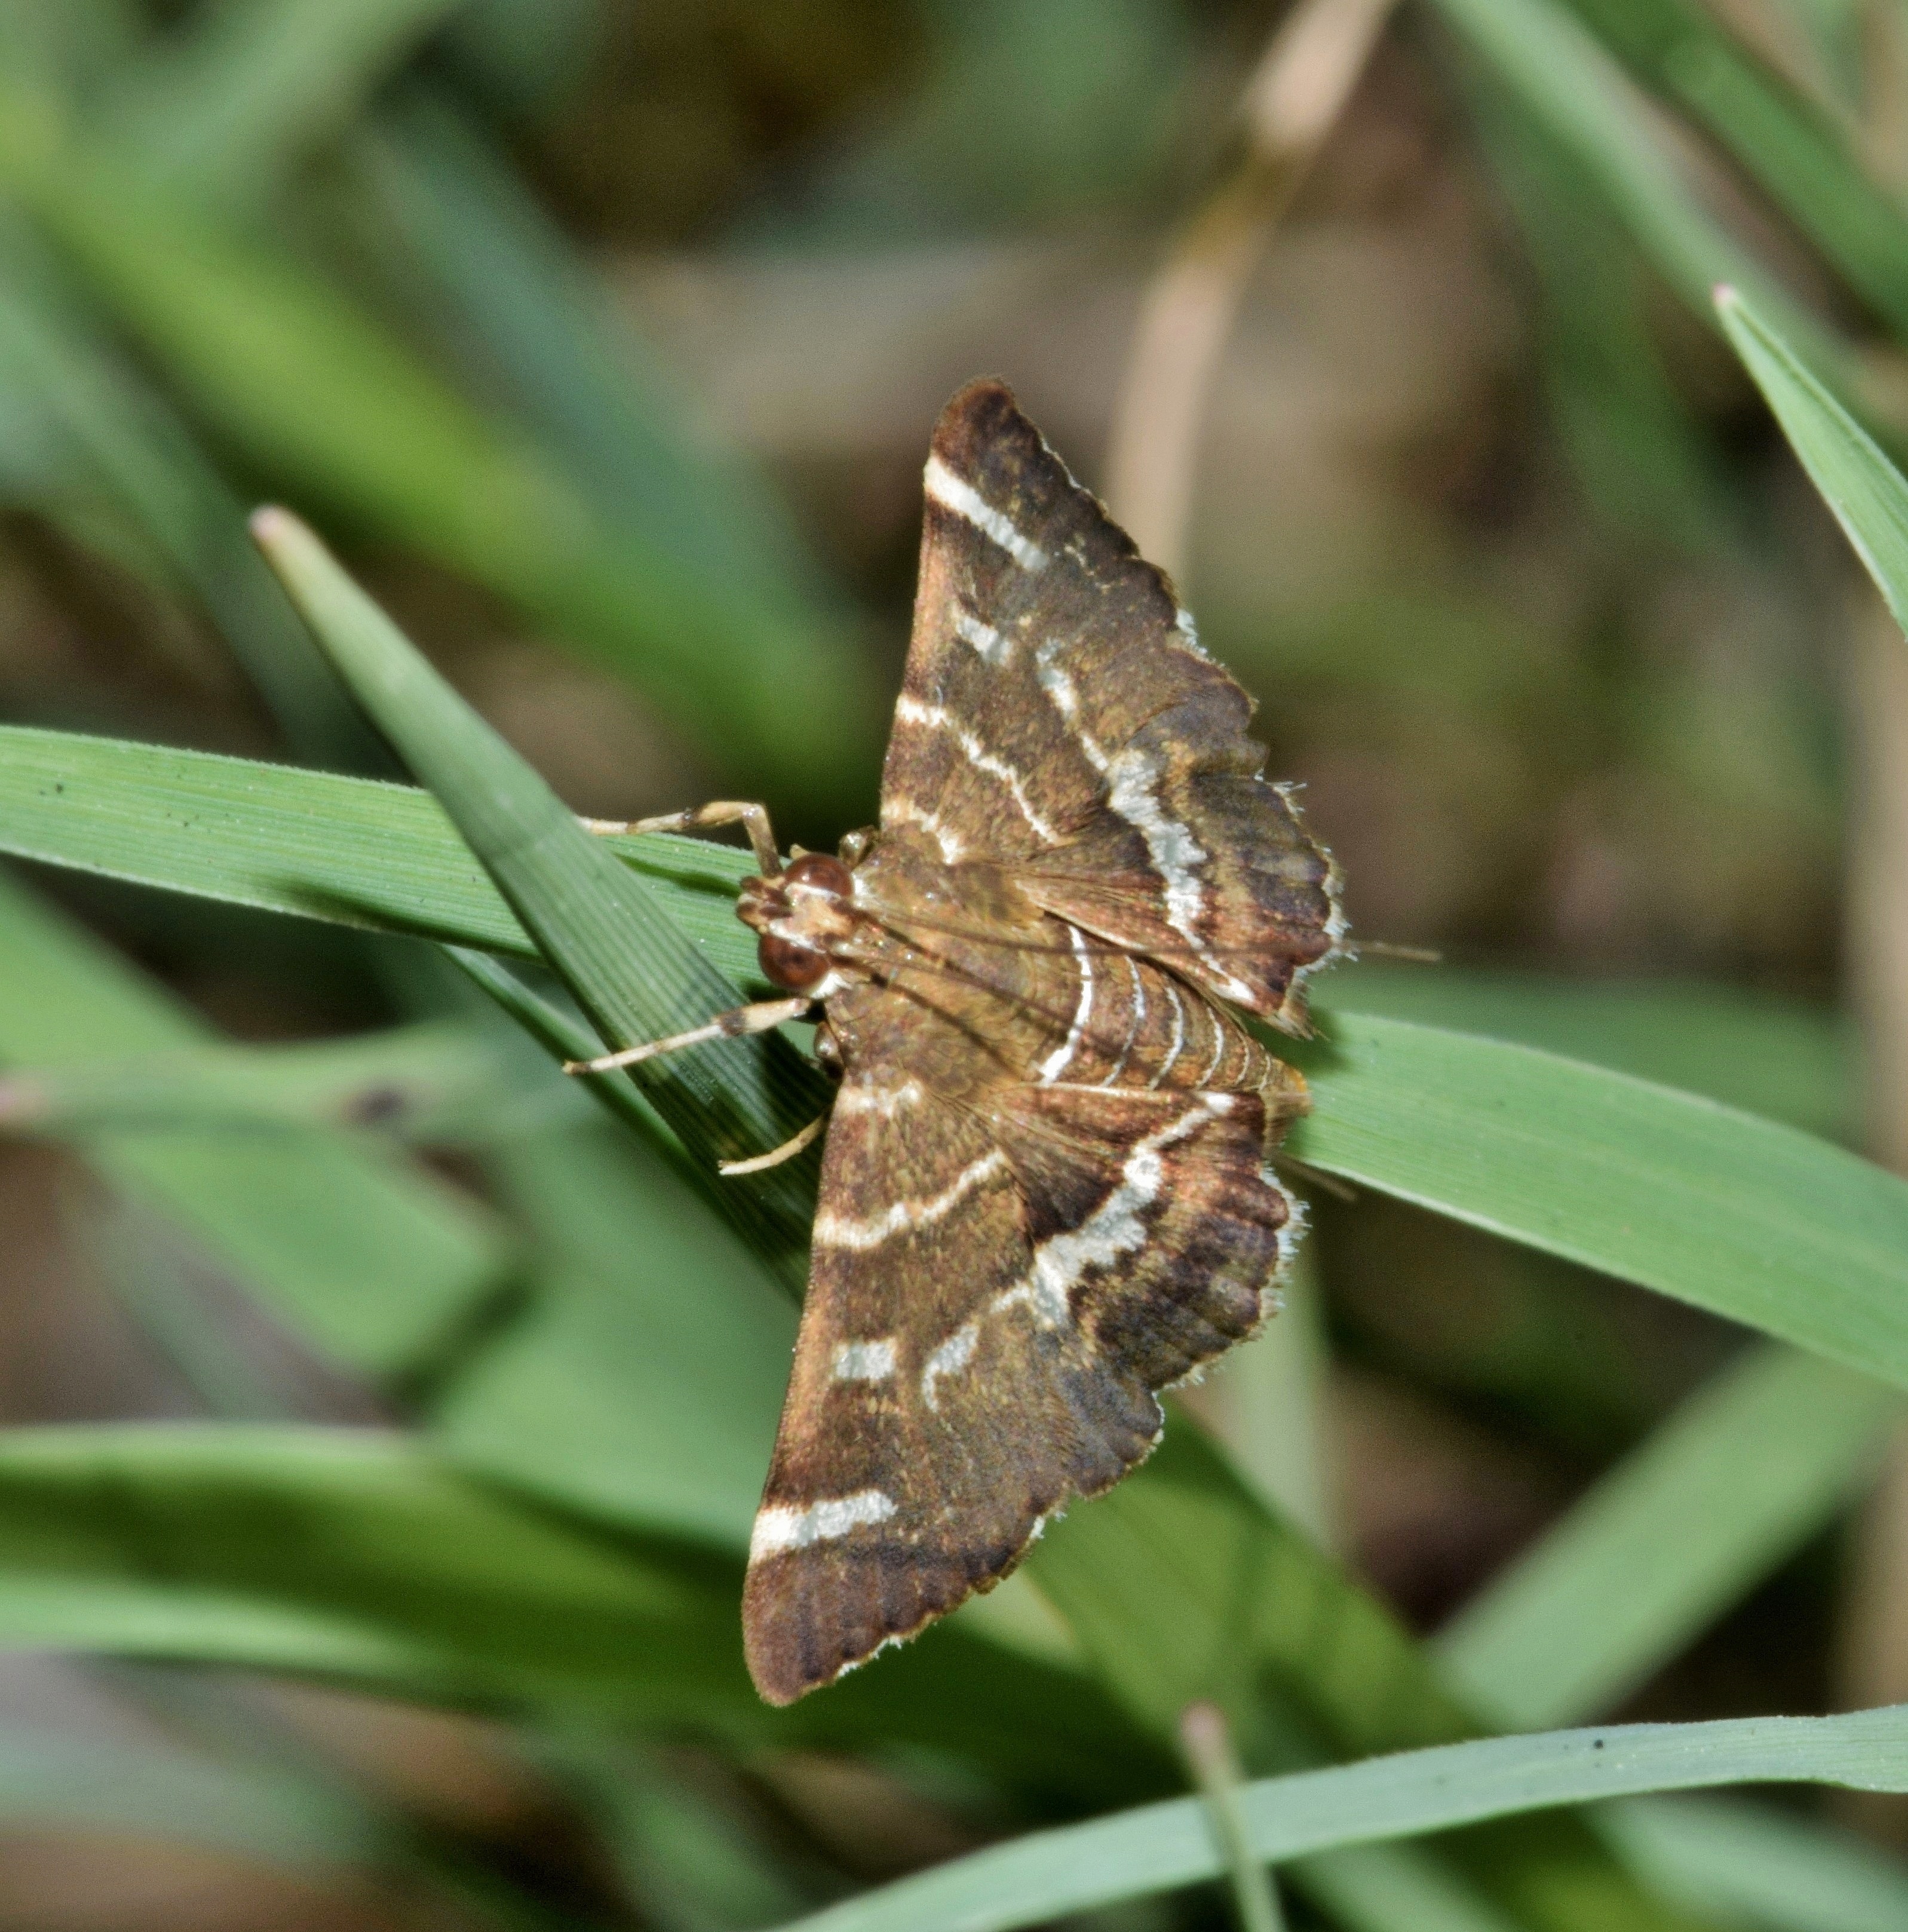
nature, grass, wing, leaf, flower, animal, wildlife, insect, biology, botany, moth, butterfly, winged, fauna, invertebrate, close up, entomology, wings, creature, nocturnal, antennae, macro photography, arthropod, winged insect, flying insect, pollinator, insectoid, brown moth, hawaiian beet webworm moth, spoladea recurvalis, moths and butterflies, lycaenid, brush footed butterfly